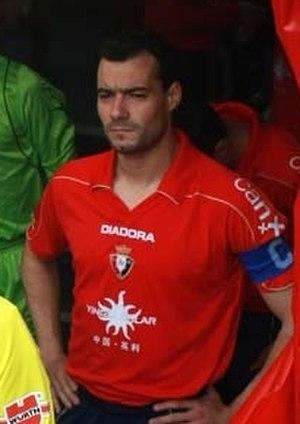
César Cruchaga Lasa, né le 26 janvier 1974 à Ezcároz en Espagne, est un footballeur espagnol évoluant au poste de défenseur centre. Il prend sa retraite en 2009.